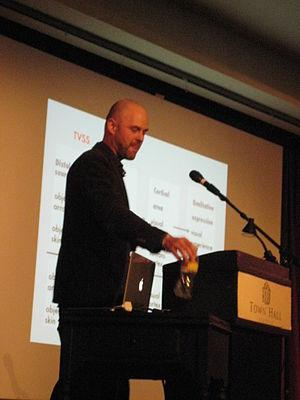
Alva Noë est professeur de philosophie à l'université de Californie à Berkeley. Son travail est plus particulièrement centré sur les théories de la perception et de la conscience. En plus de ces questions relatives aux sciences cognitives et à la philosophie de l'esprit, il s'intéresse à la phénoménologie, à la théorie de l'art, à Ludwig Wittgenstein et aux origines de la philosophie analytique.